Arnott (automobile)

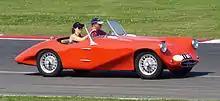
1955 Arnott-Climax Sports

The Arnott was a car made by Arnott's Garages in Harlesden, London, from 1951 to 1957.